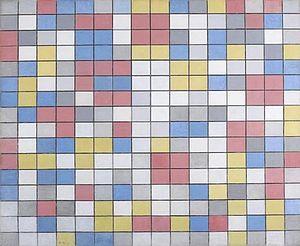
Le bojagi, en coréen : 보자기, est une pièce de tissu d’origine coréenne, destiné à emballer divers objets. Il est souvent carré, et peut être brodé ou fabriqué à partir de morceaux de tissu cousus.